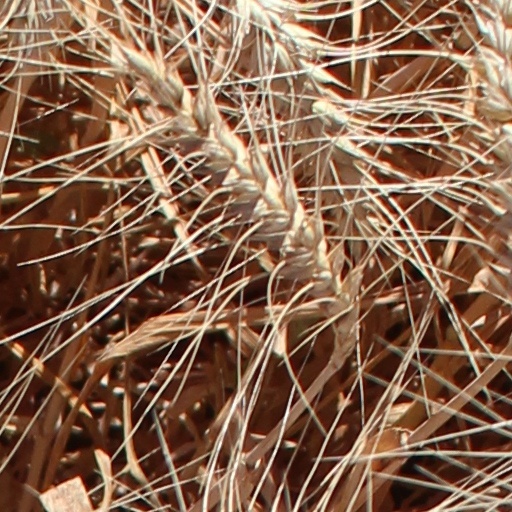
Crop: wheat